Cantharinae

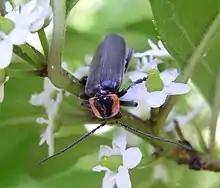
"Rhaxonycha carolina"

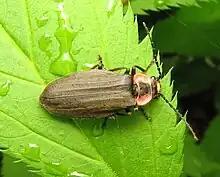
"Podabrus tricostatus"

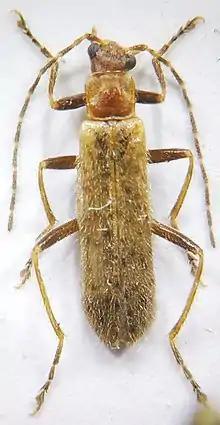
"Stenothemus cou" (possibly a synonym of "Falsopodabrus")

Auth: Fanti and Kupryjanowicz 2018, all known members originate from the Eocene aged Baltic amber